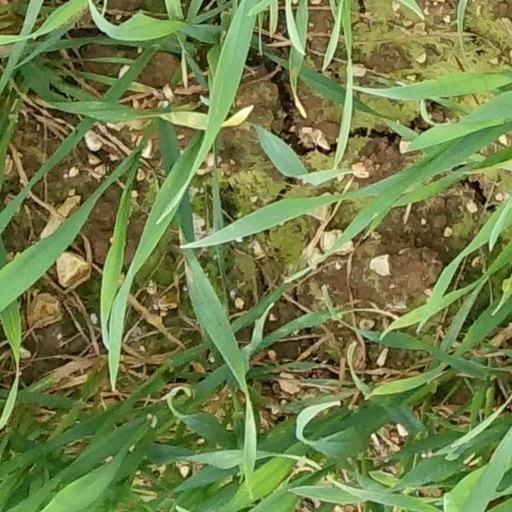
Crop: wheat